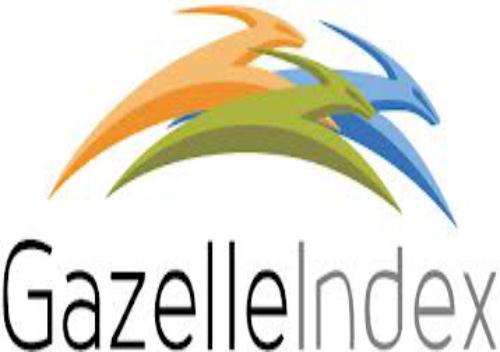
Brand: Gazelle
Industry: Sports